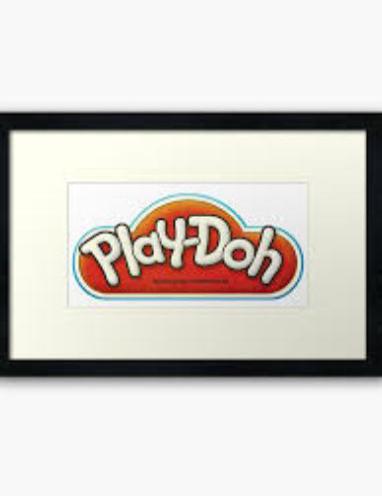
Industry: Leisure